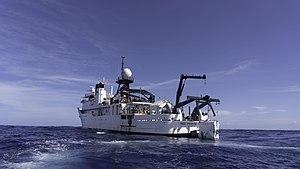
Le NOAAS McArthur II (R 330) était un navire océanographique exploité par la National Oceanic and Atmospheric Administration de 2003 à 2014. Auparavant, il était un navire de la Stalwart-class ocean surveillance ship, navire de surveillance de l'United States Naval Ship et portait le nom de USNS Indomitable.